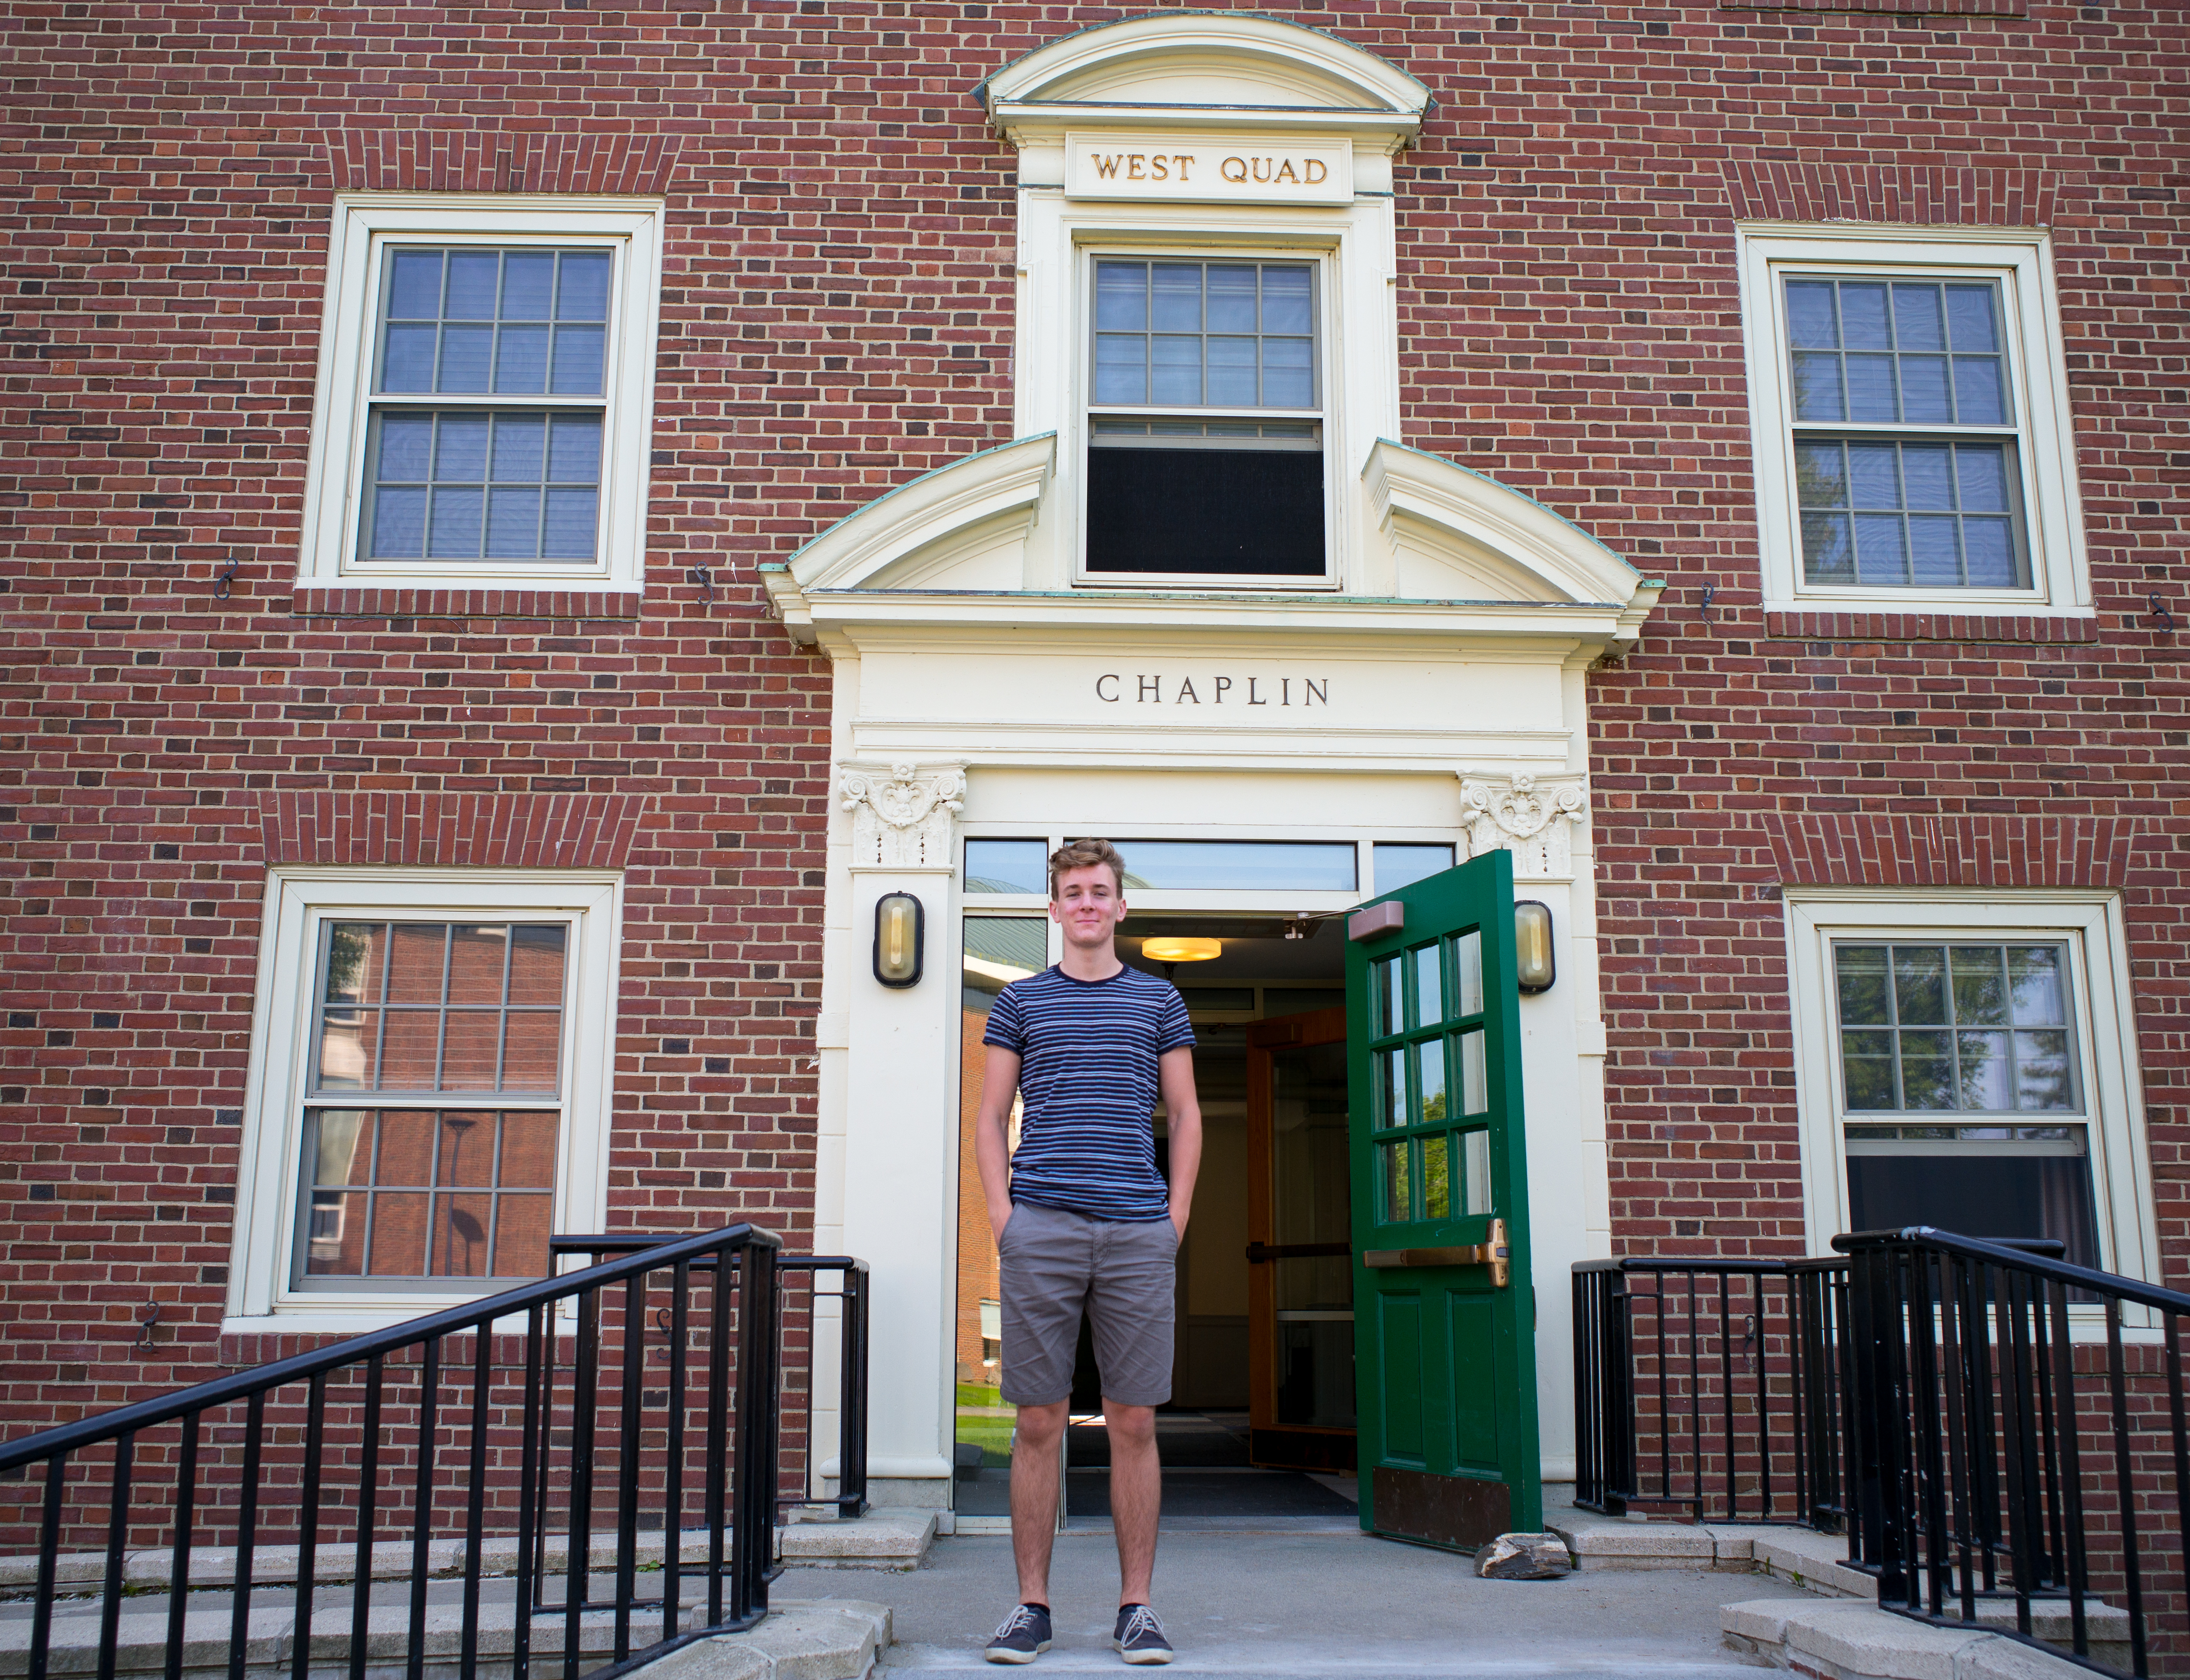
house, window, home, porch, portrait, cottage, usa, student, facade, 2015, west, m, lac, university, arts, waterville, day, 28, campus, leica, dormitory, 240, summicron, college, maine, liberal, colby, movein, colbycollege, nescac, colby2019, dorm, quad, window covering